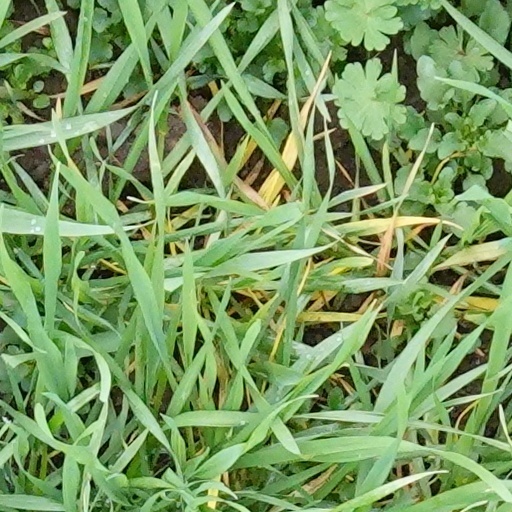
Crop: wheat